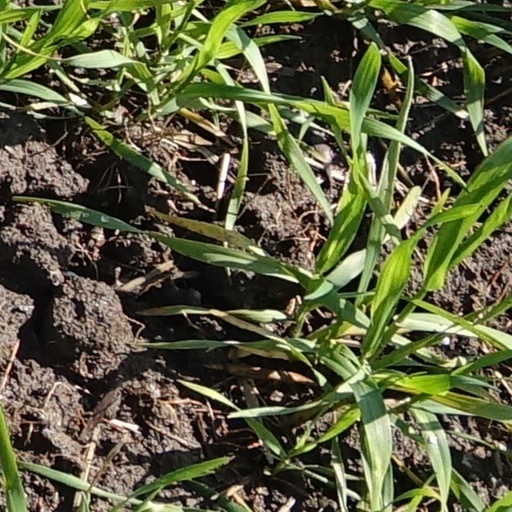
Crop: wheat